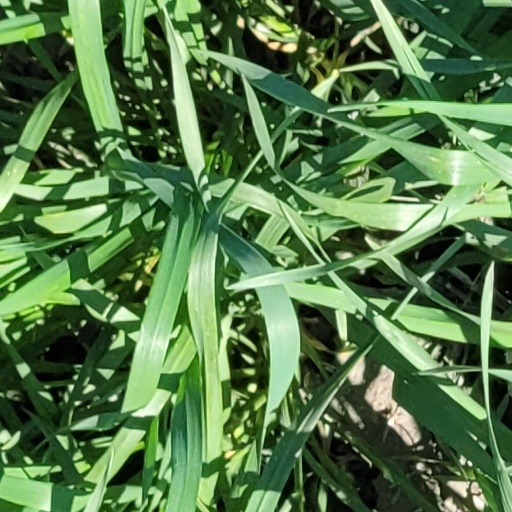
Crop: wheat